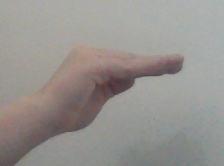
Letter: haa